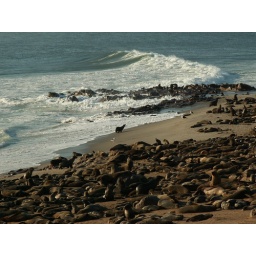
The girl at the entrance to the beach said that they estimated the number of Seals to be around 200.000!